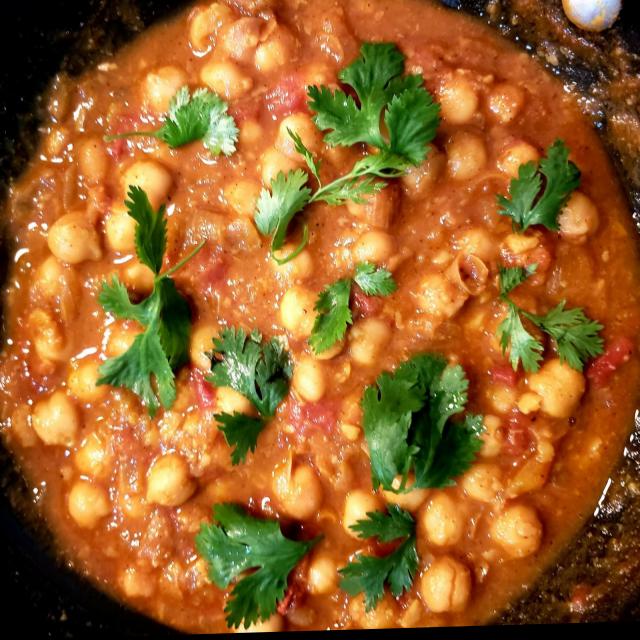
Dish: chole